USS LCI(L)-713

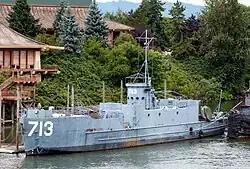
The partially restored in Portland, Oregon, in 2012.

The , (a round conn, bow ramp) is located in Portland, Oregon now moored in the Swan Island Lagoon. It is currently owned and being restored by a non-profit 501c3 group, the Amphibious Forces Memorial Museum. Built in 1944 in Neponset, Massachusetts, the ship was transferred to the Pacific Theater where it saw action in making two assault landings: Zamboanga, Philippines in March 1945 and Brunei Bay, Borneo in June 1945 (as part of the Battle of North Borneo). Purchased as war surplus initially for use as a log hauling tugboat, the engines were removed and it was relegated to a floating storage hulk in Stevenson, Washington until the late 1950s when it was abandoned and sank into the river mud on the shore of the Columbia River. In the late 1970s the ship was refloated and restoration began on the ship. LCI(L)713 has changed ownership until finally sold to the AFMM in 2003. The LCI(L) 713 has been continually restored with the goal of becoming a historically correct operating museum ship. It was listed on the National Register of Historic Places on 12 April 2007.